The Invisible Circus (play)

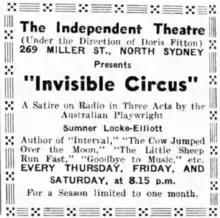
Il Risveglio 5 Jun 1946

The Invisible Circus is a 1946 Australian stage play by Sumner Locke Elliott set in the world of commercial radio drama, a field that Elliott knew well from many years writing for George Edwards. Elliott is represented in two characters, the idealistic Brad and the more jaded Mark.